Immigration policy of the United States

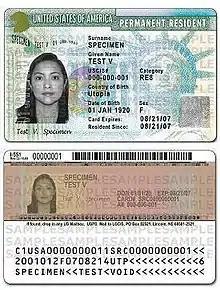
A U.S. green card denoting lawful permanent residency

The United States current arbitrary immigration system is based on the Nationality Act of 1965 and the Immigration Act of 1990 (INA). The Citizenship and Immigration Services are responsible for reviewing immigration applications and administering the immigration process. The INA allows the United States to grant approximately 675,000 permanent immigrant visas each year. In addition to the 675,000 permanent visas, the INA does not have a limit on the annual admission of U.S. citizens (e.g. spouses, parents, and children under 21 years of age). Family relationships, employment ties, or humanitarian protection are main causes for immigrant seeking temporary or permanent U.S. residence. Also, each year the President (currently Donald Trump) is required to address the congress and place an annual number of refugees to be admitted into the United States through the U.S. Refugee Admissions Program. When a person legally migrates into the United States they obtain an immigrant visa and become a lawful permanent resident (LPR). During President Donald Trump's term, a proposal was made to overhaul the inefficient immigration system and replace it with a unified points-based system, envisioned as a neutral and fair version of the RAISE Act.